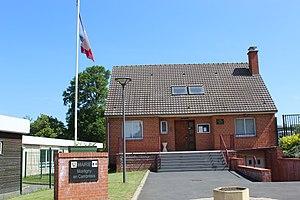
La nouvelle mairie.
Montigny-en-Cambrésis est une commune française située dans le département du Nord, en région Hauts-de-France.